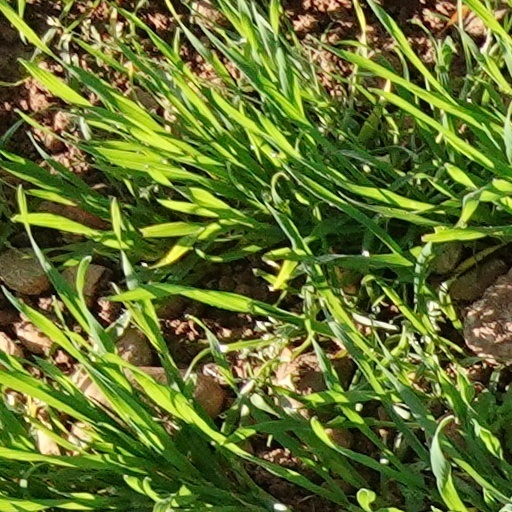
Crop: wheat